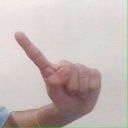
अक्षर: ए